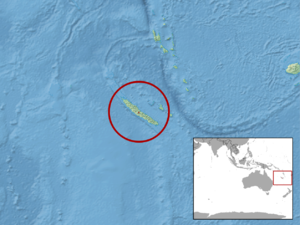
Le Scinque de Meier ou Geoscincus haraldmeieri, unique représentant du genre Geoscincus, est une espèce de sauriens de la famille des Scincidae, endémique de Nouvelle-Calédonie. Elle est considérée comme espèce en danger critique d'extinction depuis 2009.